Yuta Shimizu

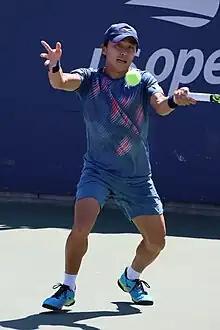
Shimizu at the 2023 US Open

He has a career high ATP singles ranking of world No. 180 achieved on 24 February 2025. He also has a career high ATP doubles ranking of No. 143 achieved on 12 June 2023.